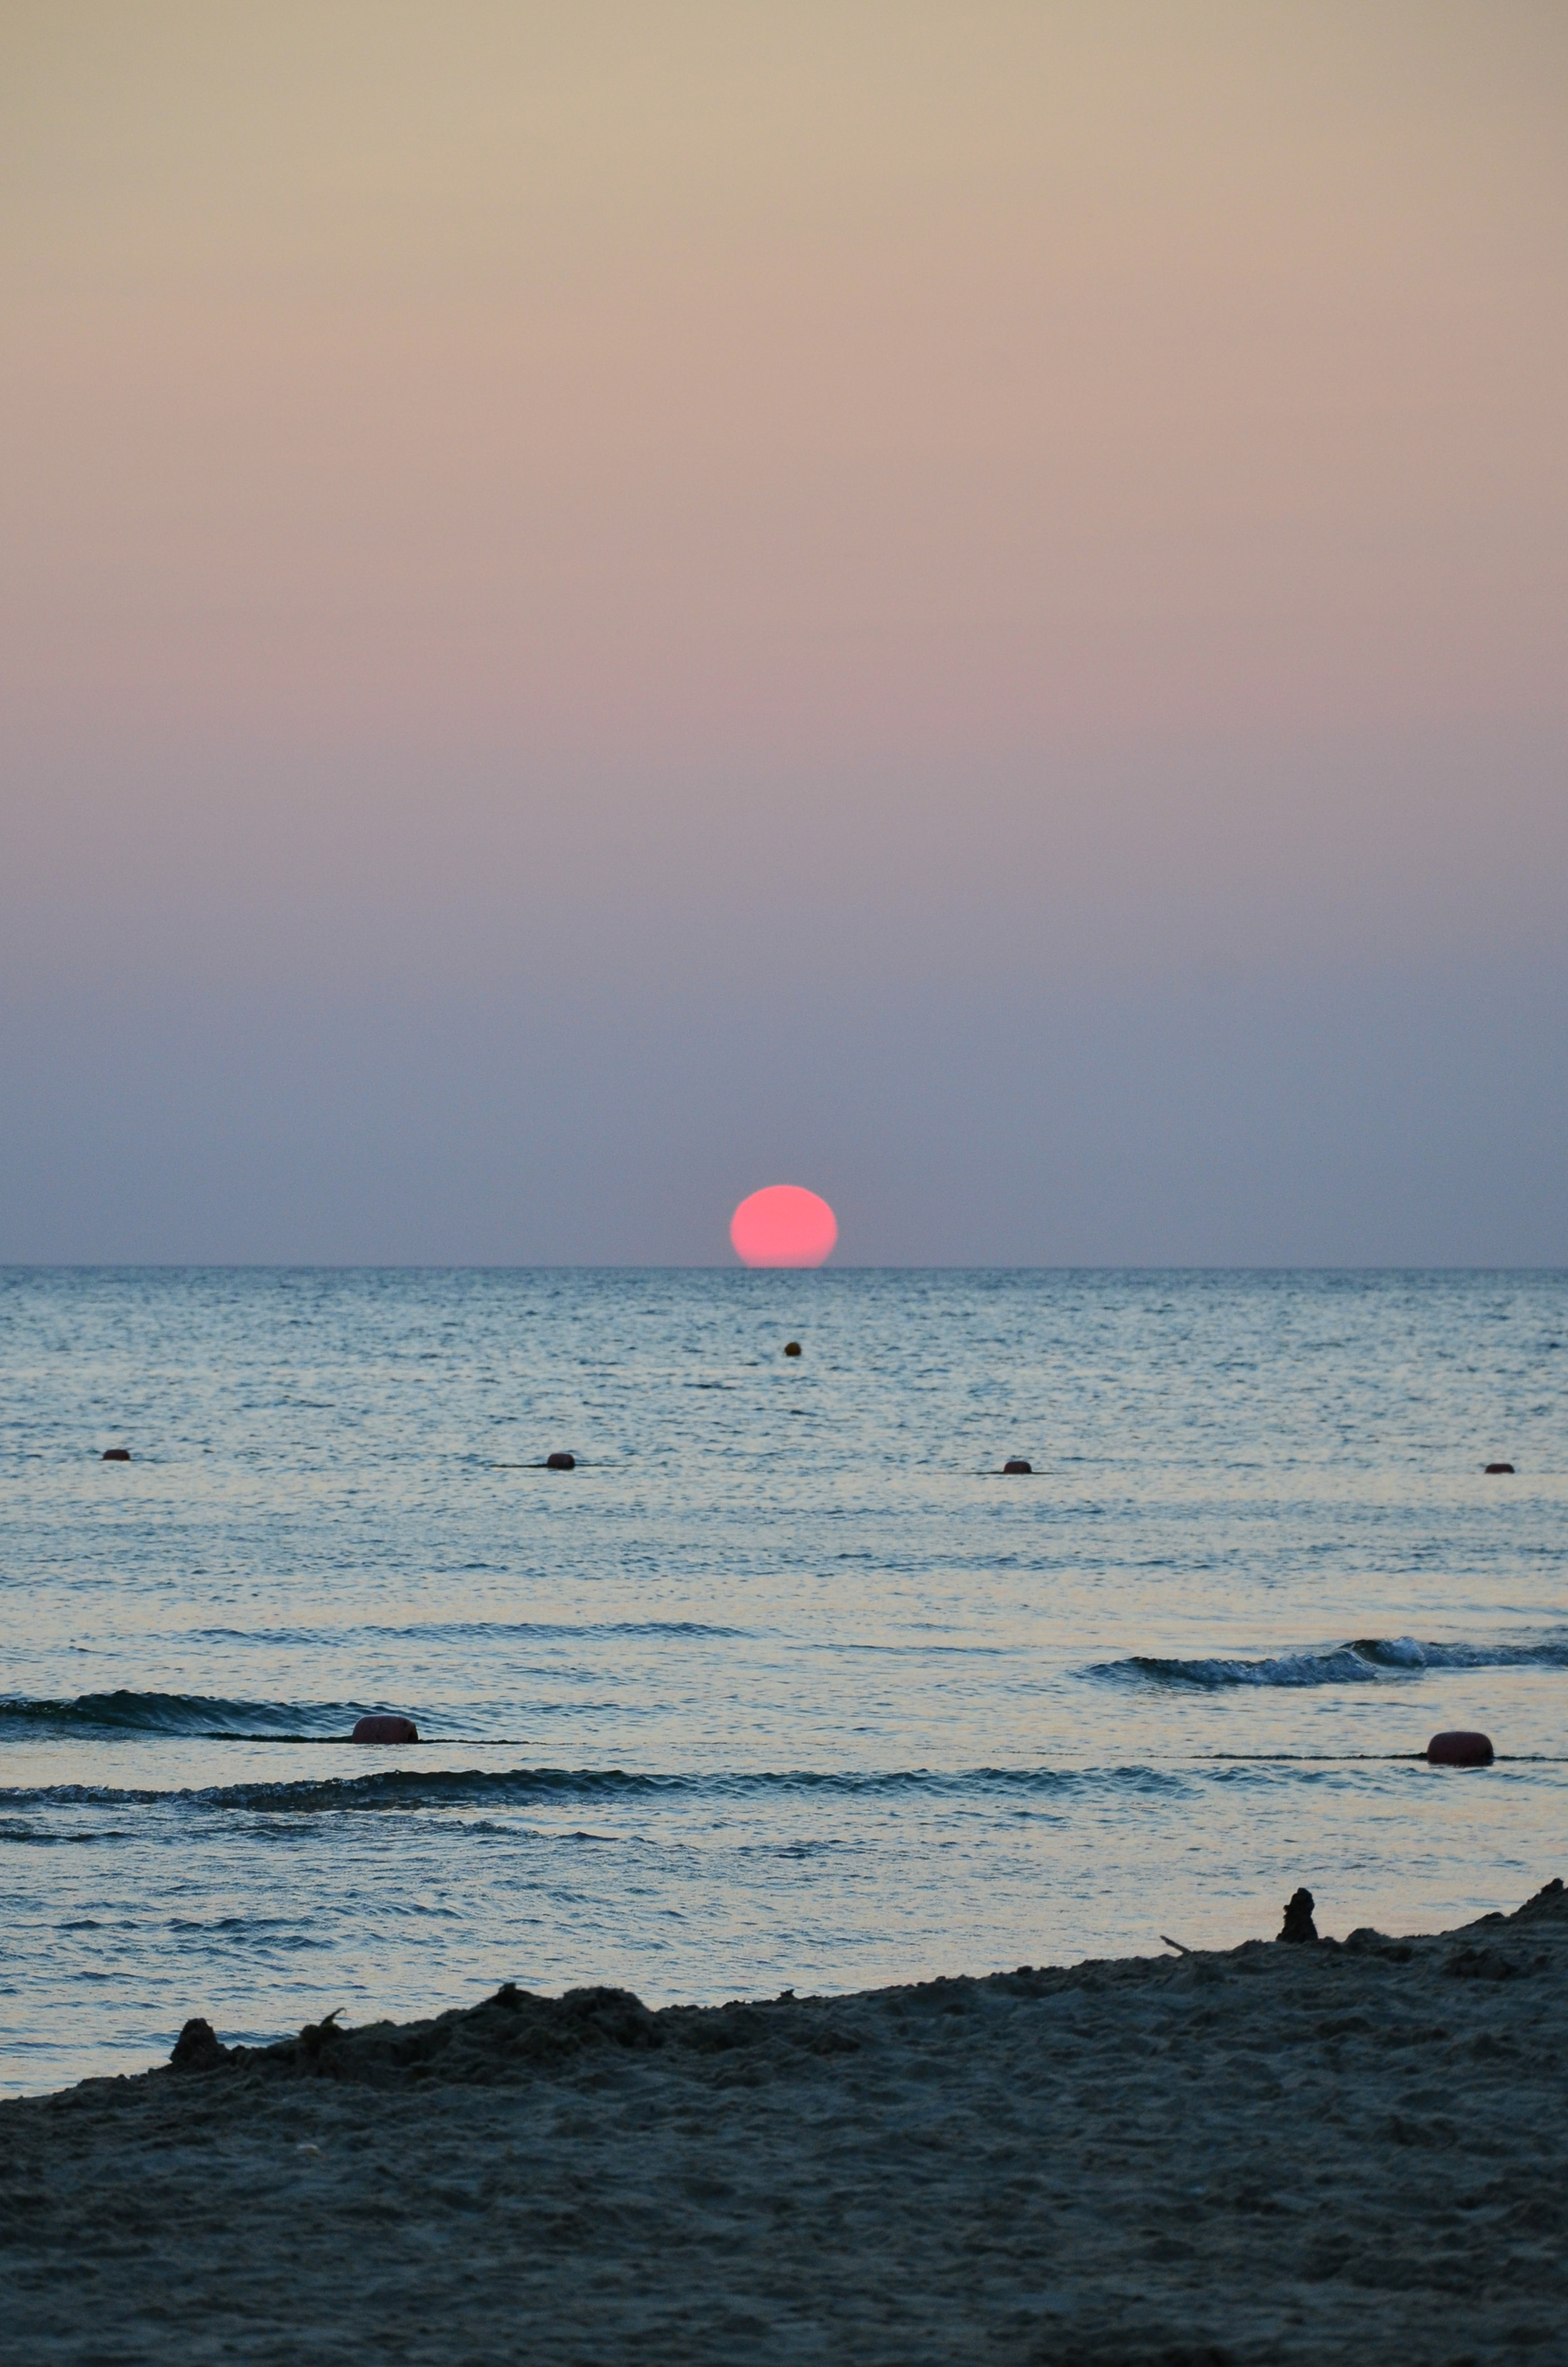
beach, sea, coast, water, ocean, horizon, cloud, sky, sun, sunset, sunlight, body of water, wave, red, shore, sunrise, calm, morning, wind wave, vacation, evening, afterglow, sound, summer, dusk, dawn, tide, coastal and oceanic landforms, photography, astronomical object, landscape, red sky at morning, sand